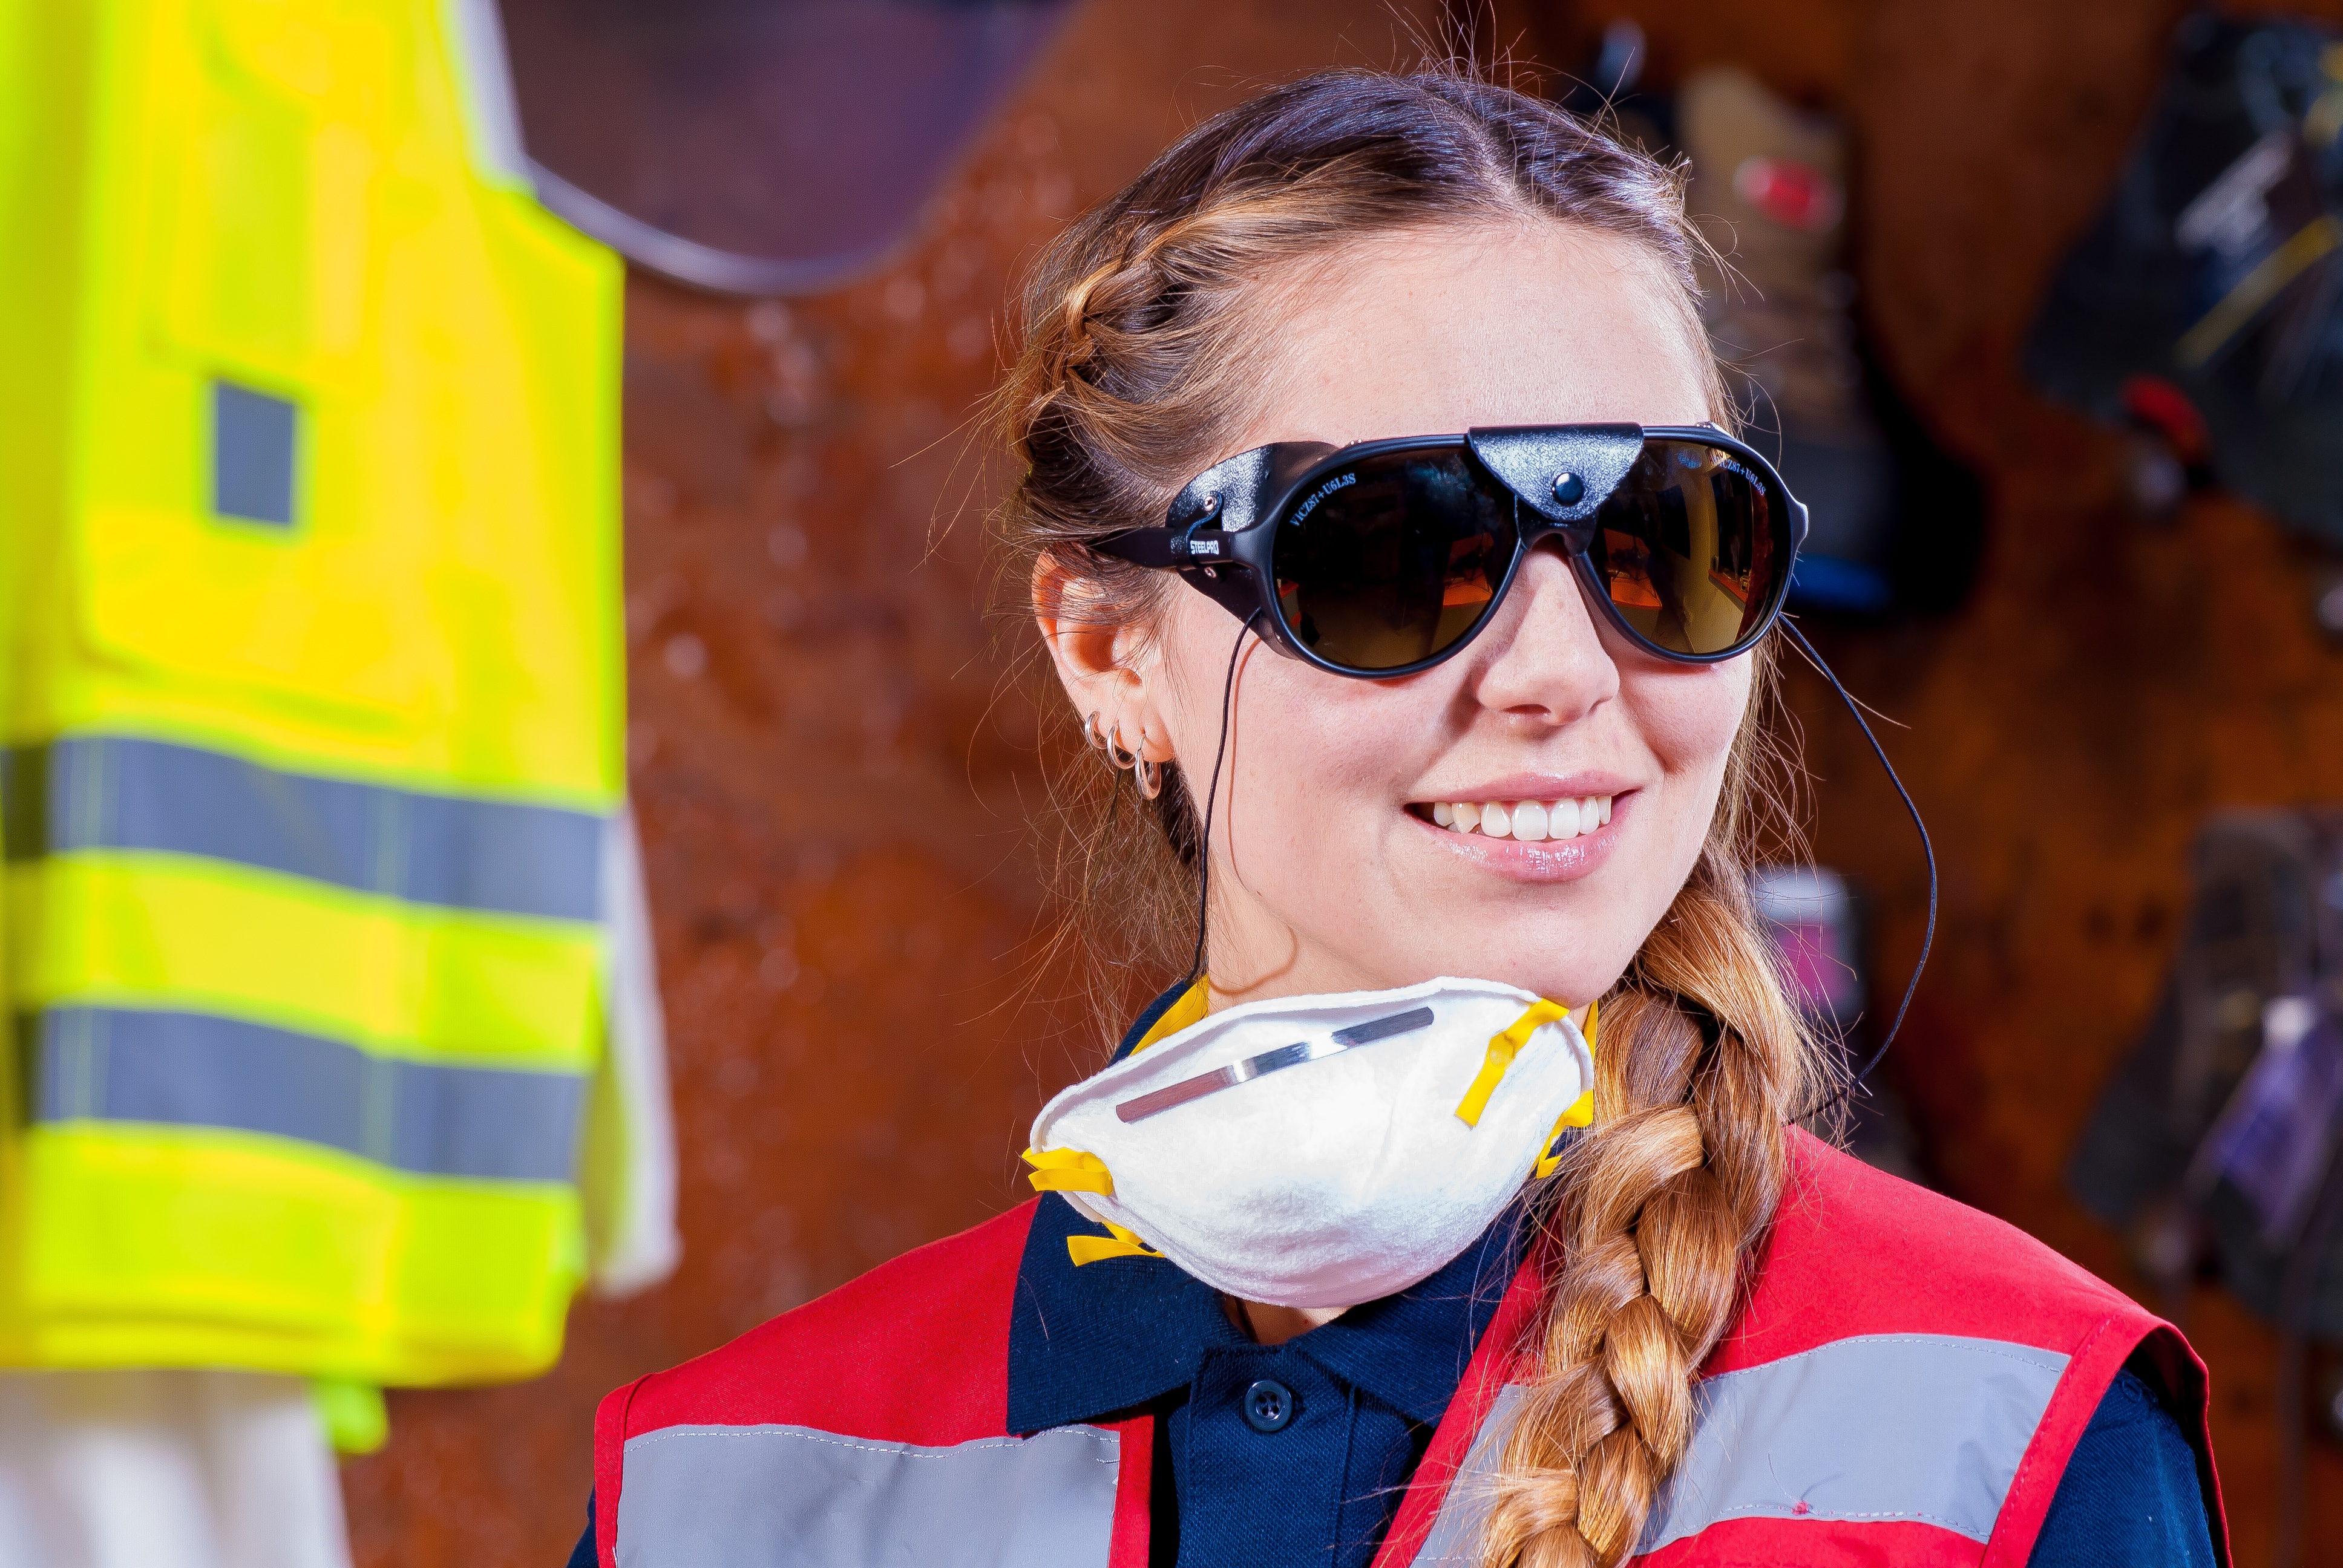
iphone, mobile, model, carnival, phone, color, communication, industrial, clothing, mobile phone, security, cell phone, face, worker, festival, mask, women, glasses, cellular, manufactures, costume, vest, bella, supervisor, personal protection, logistic, work clothes, industrial safety, protective goggles, mandatory, respirator, vision care